Cumans

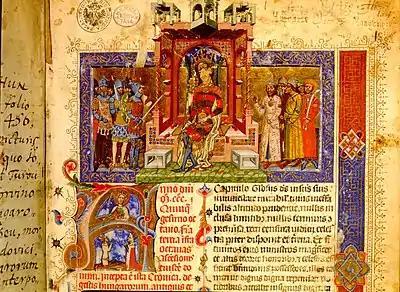
King Louis I of Hungary on the throne around his knights in the years of 1350s. On his left is a group of oriental, long-dressed figures with bows, arrows, and sabers. (Chronicon Pictum, 1358)

The Cumanians' settlements were destroyed during the Turkish wars in the 16th and 17th centuries; more Cumans than Hungarians were killed. Around 1702, Cuman and Jasz privileges were lost. The court sold all three districts to the Teutonic Knights, though the lordship of these three regions was returned to Hungary. In 1734, Karcag became a market town, due to the permission to organize fairs. During this time, it had bought off its borders as its own property for 43,200 Rhenish florins. On May 6, 1745, due to the cooperation between the Cumans and Jasz people, as well as their material strength of their communities, they were able to officially buy off their freedom by paying off more than 500,000 Rhenish florins and by arming and sending to camp 1000 cavalry. At the beginning of the 18th century, the Cumanian territories were resettled by Hungarian-speaking descendants of the Cumans. In the middle of the 18th century they got their status by becoming free farmers and no longer serfs. Here, the Cumans maintained their autonomy, language, and some ethnic customs well into the modern era. According to Pálóczi's estimation, originally 70–80,000 Cumans settled in Hungary. Other estimations are 180–200,000.